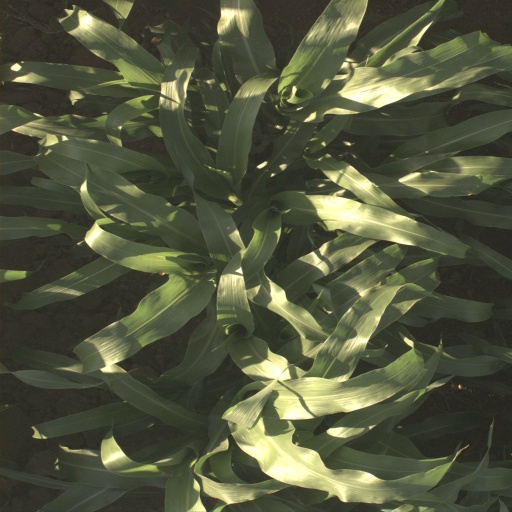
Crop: sorghum